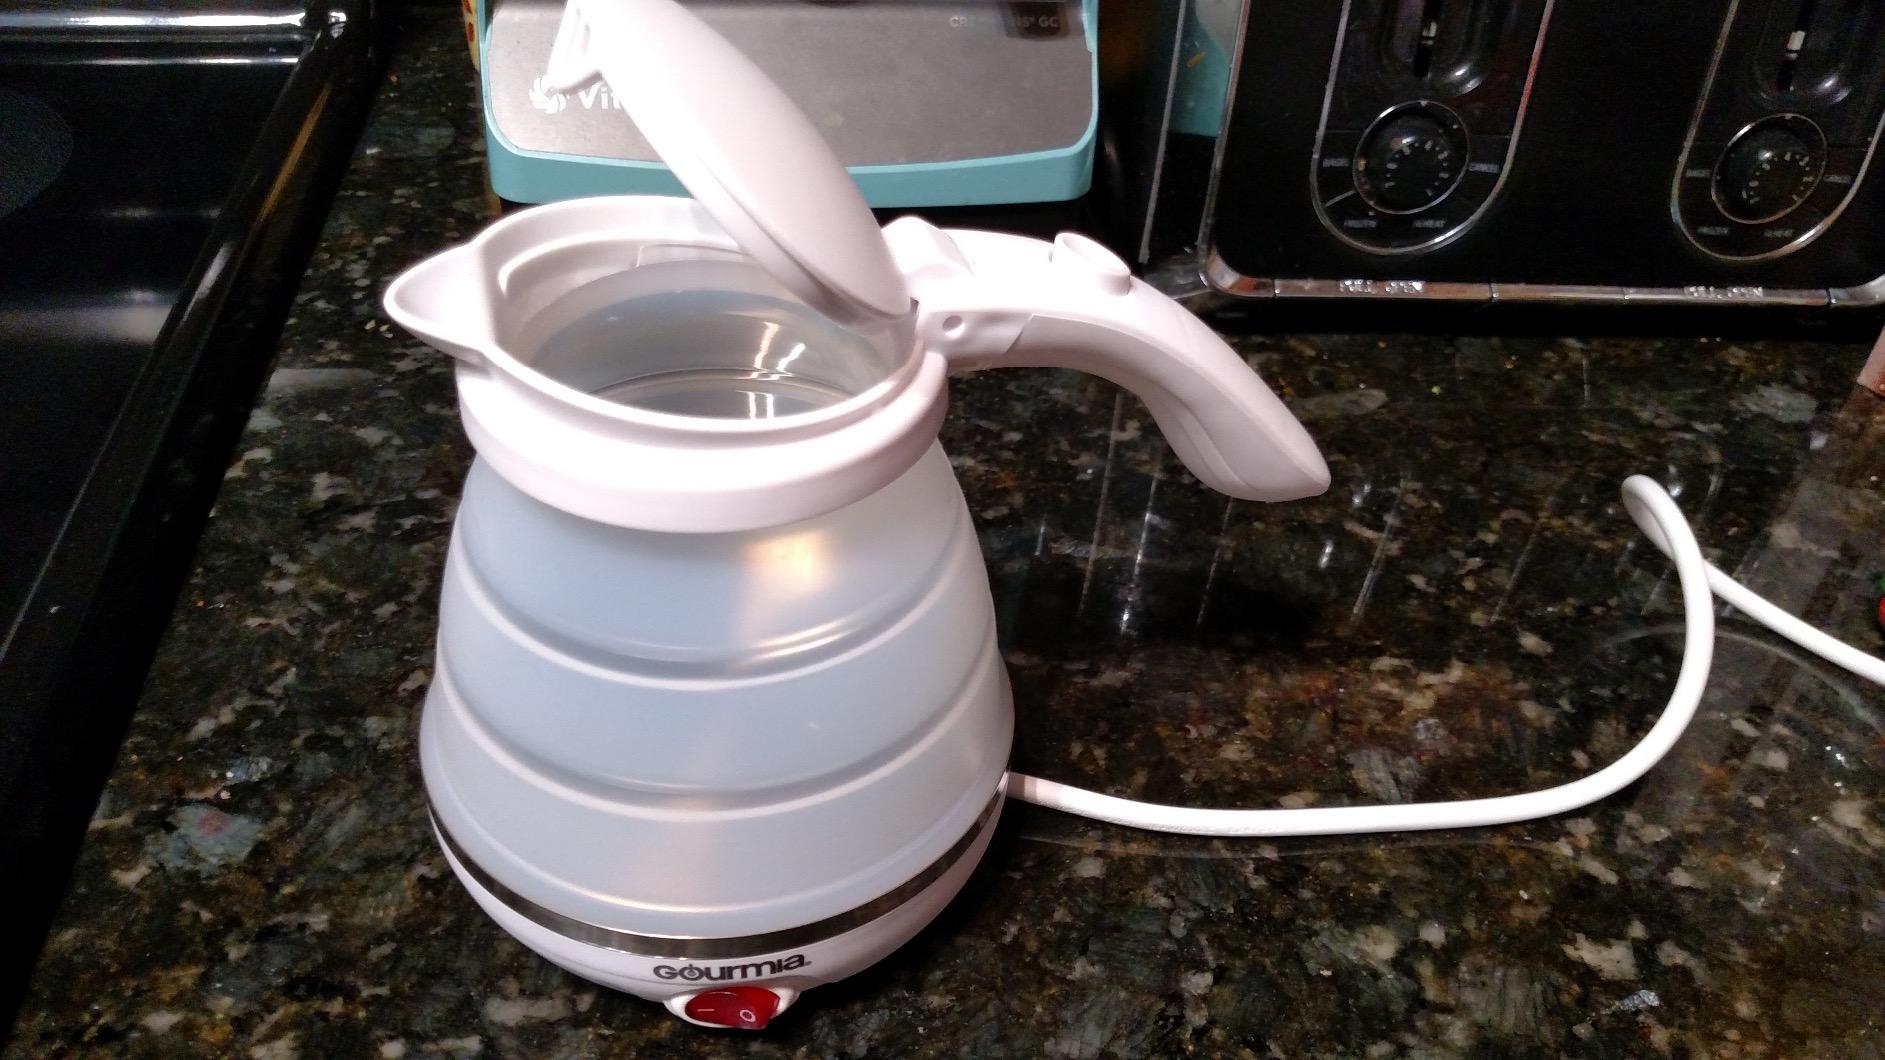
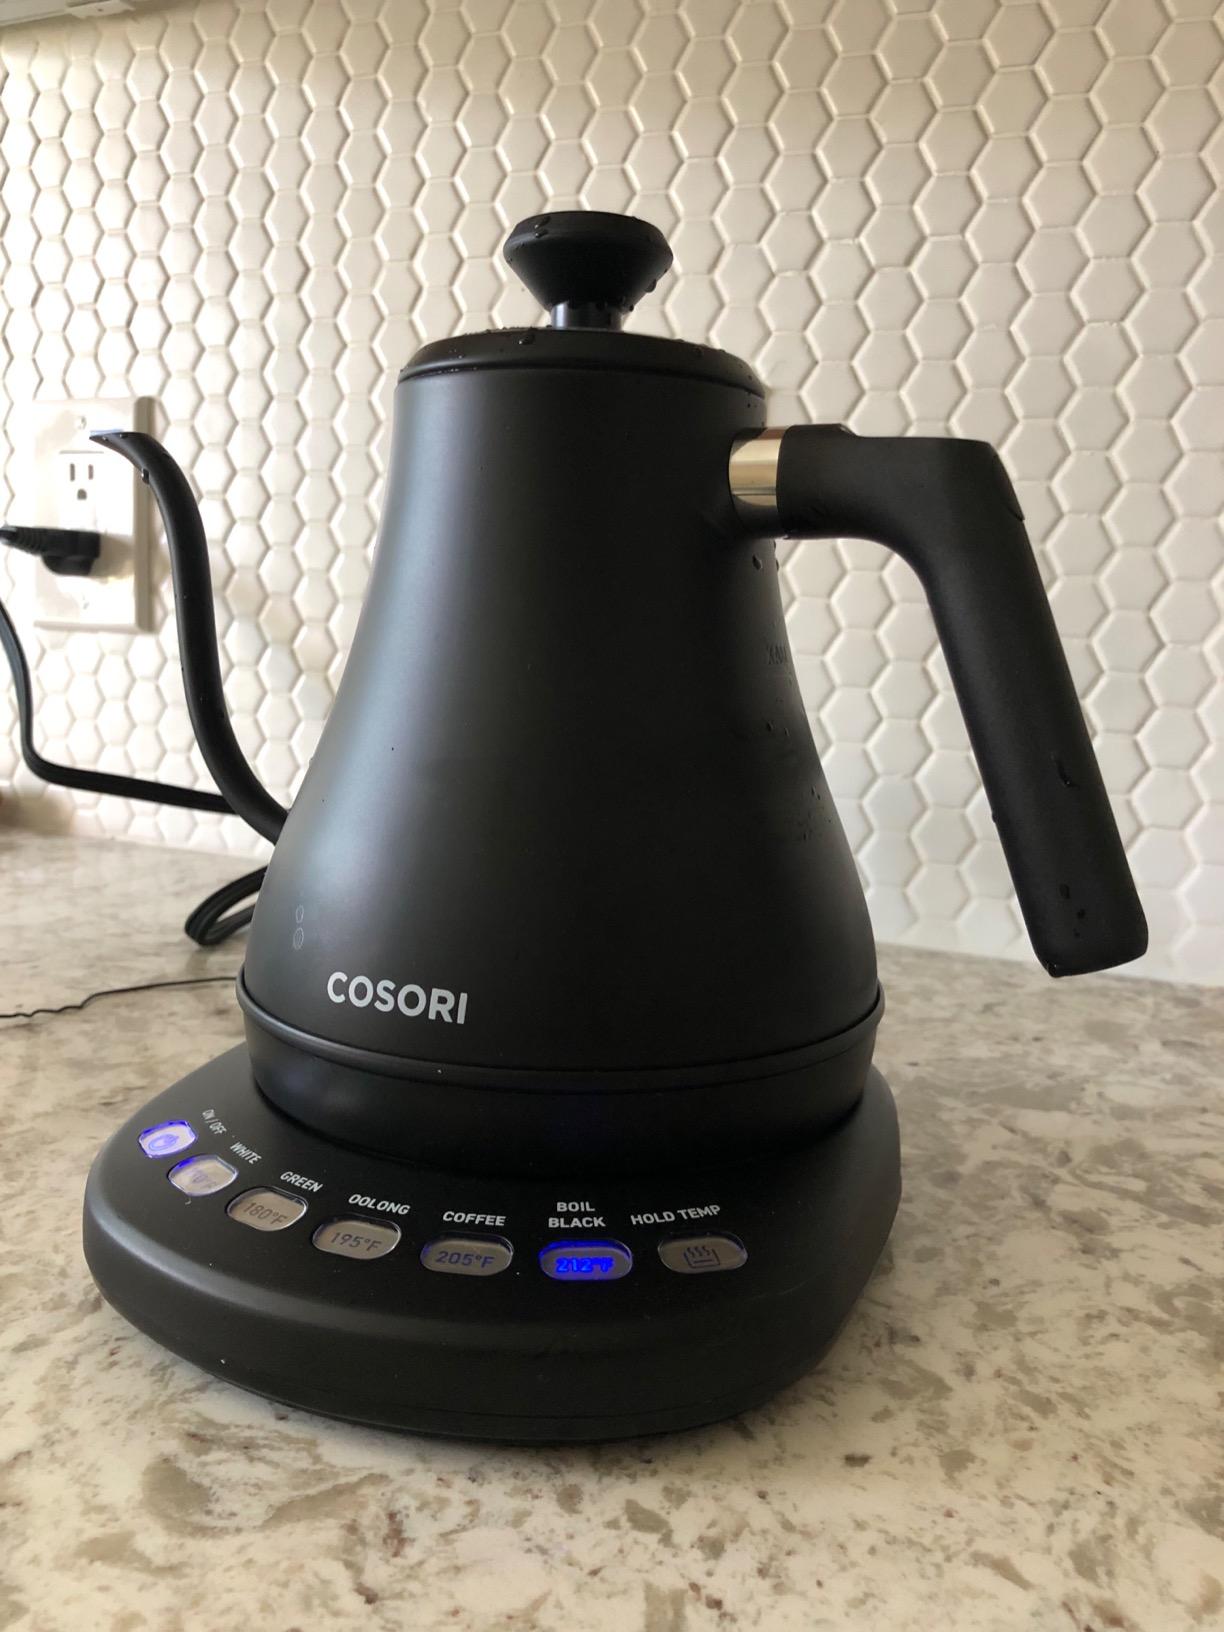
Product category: items_kettle
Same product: no